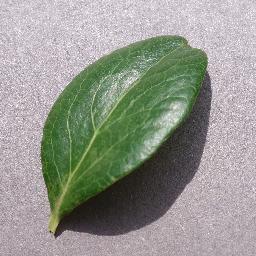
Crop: blueberry
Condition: healthy